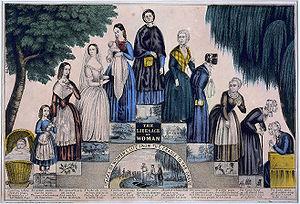
La famille Brontë [ˈbɹɒnteɪ] est une famille littéraire britannique du XIXᵉ siècle, dont la notoriété, qui s'étend à tous ses membres, est essentiellement due aux trois sœurs, poétesses et romancières, Charlotte, Emily et Anne. Elles publient des poèmes, puis des romans, d'abord sous des pseudonymes masculins. Leurs romans attirent immédiatement l'attention, pas toujours bienveillante, pour leur originalité et la passion qu'ils manifestent. Seul Jane Eyre, de Charlotte, connaît aussitôt le succès. Mais Wuthering Heights d'Emily, The Tenant of Wildfell Hall d'Anne et Villette de Charlotte sont admis plus tard parmi les grandes œuvres de la littérature.